Alto saxophone

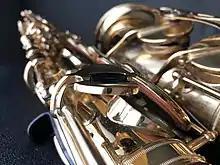
Yamaha YAS-62 alto saxophone

The alto saxophone has a large classical solo repertoire that includes solos with orchestra, piano, and wind symphony. Two important solo compositions are Jacques Ibert's ""Concertino da Camera"" and Alexander Glazunov's ""Concerto in E Flat major"".